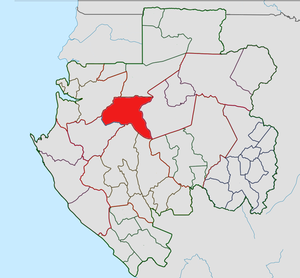
L’Abanga-Bigné est un des deux départements de la province du Moyen-Ogooué au Gabon. Sa préfecture est Ndjolé.